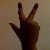
The image shows a hand gesture representing the number 3 in Indian Sign Language.